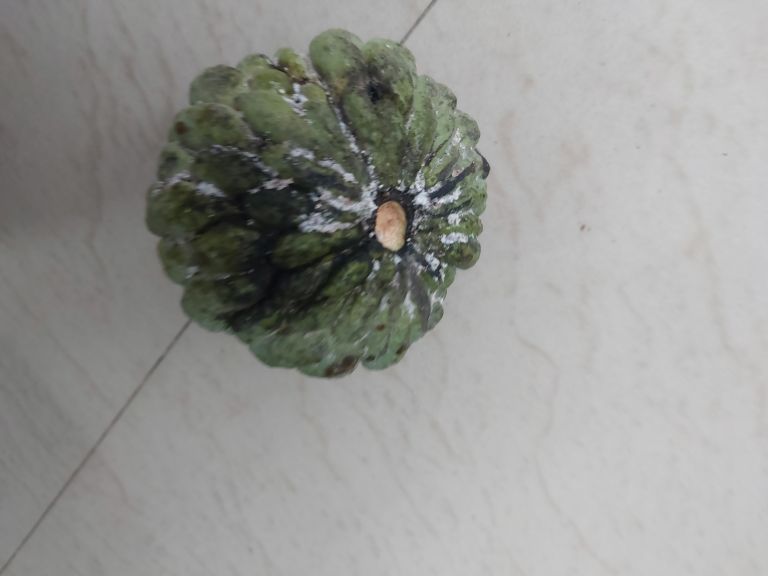
Disease label: Athracnose